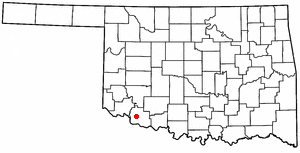
Frederick est une ville dans l'État de l'Oklahoma, aux États-Unis, qui comptait 4 637 habitants en 2000.